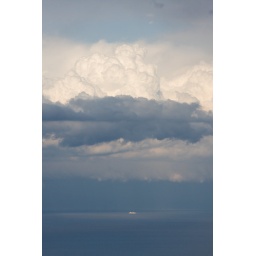
I love the illuminated boat out on the water below the clouds.